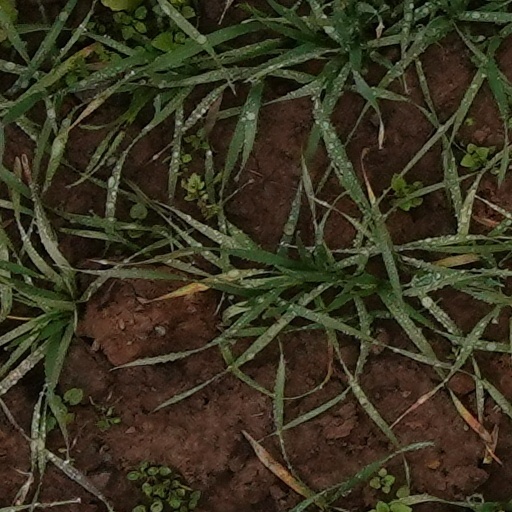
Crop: wheat